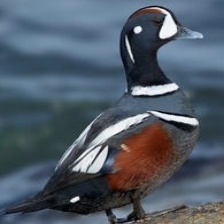
Species: HARLEQUIN DUCK
Scientific name: HISTRIONICUS HISTRIONICUS
ImageNet parent category: drake